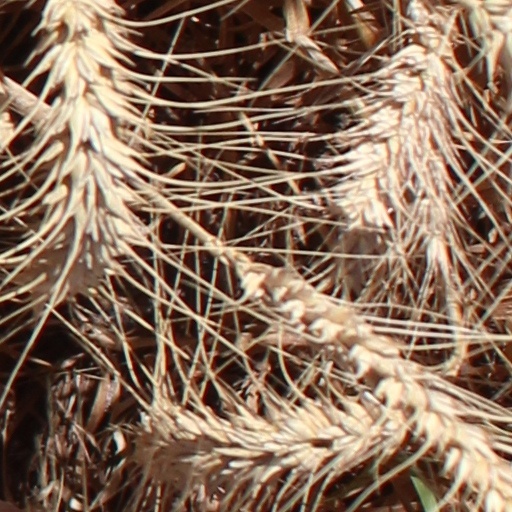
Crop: wheat